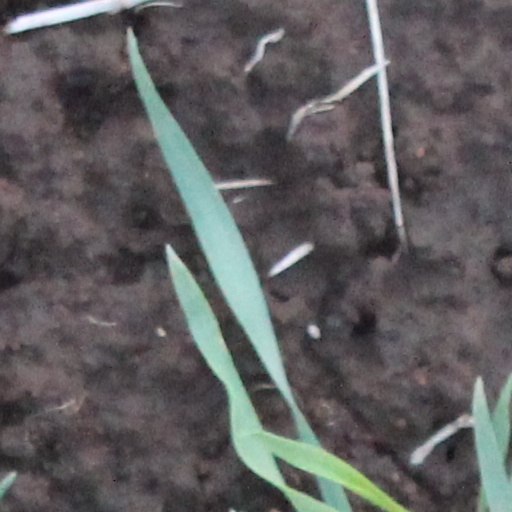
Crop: wheat